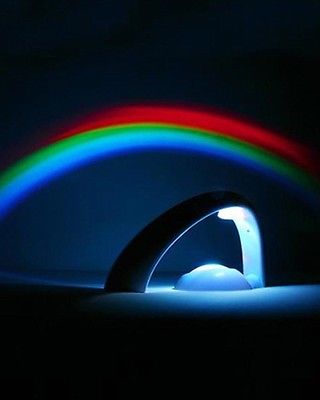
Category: lamp